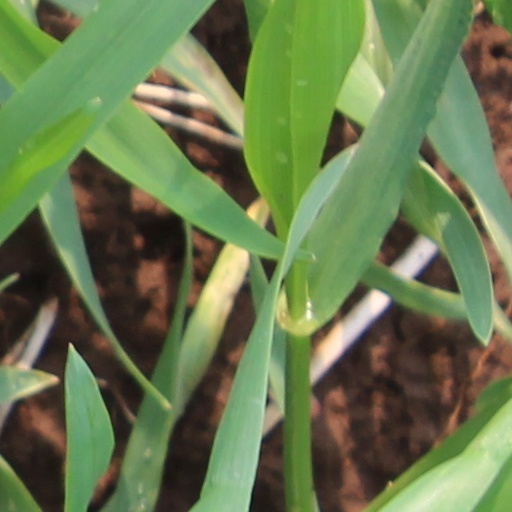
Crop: wheat